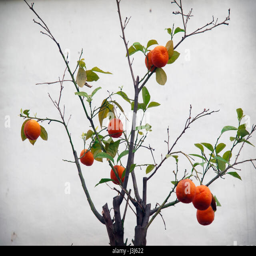
a severely pruned orange tree